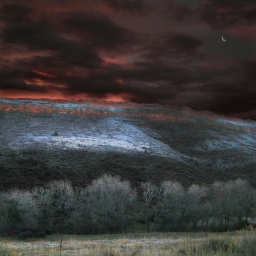
Dramatic photo of a redrock mesa beneath a blood red sky